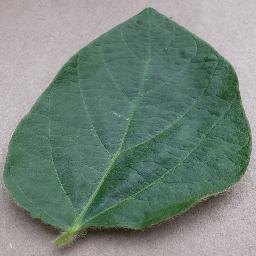
Label: Soybean___healthy